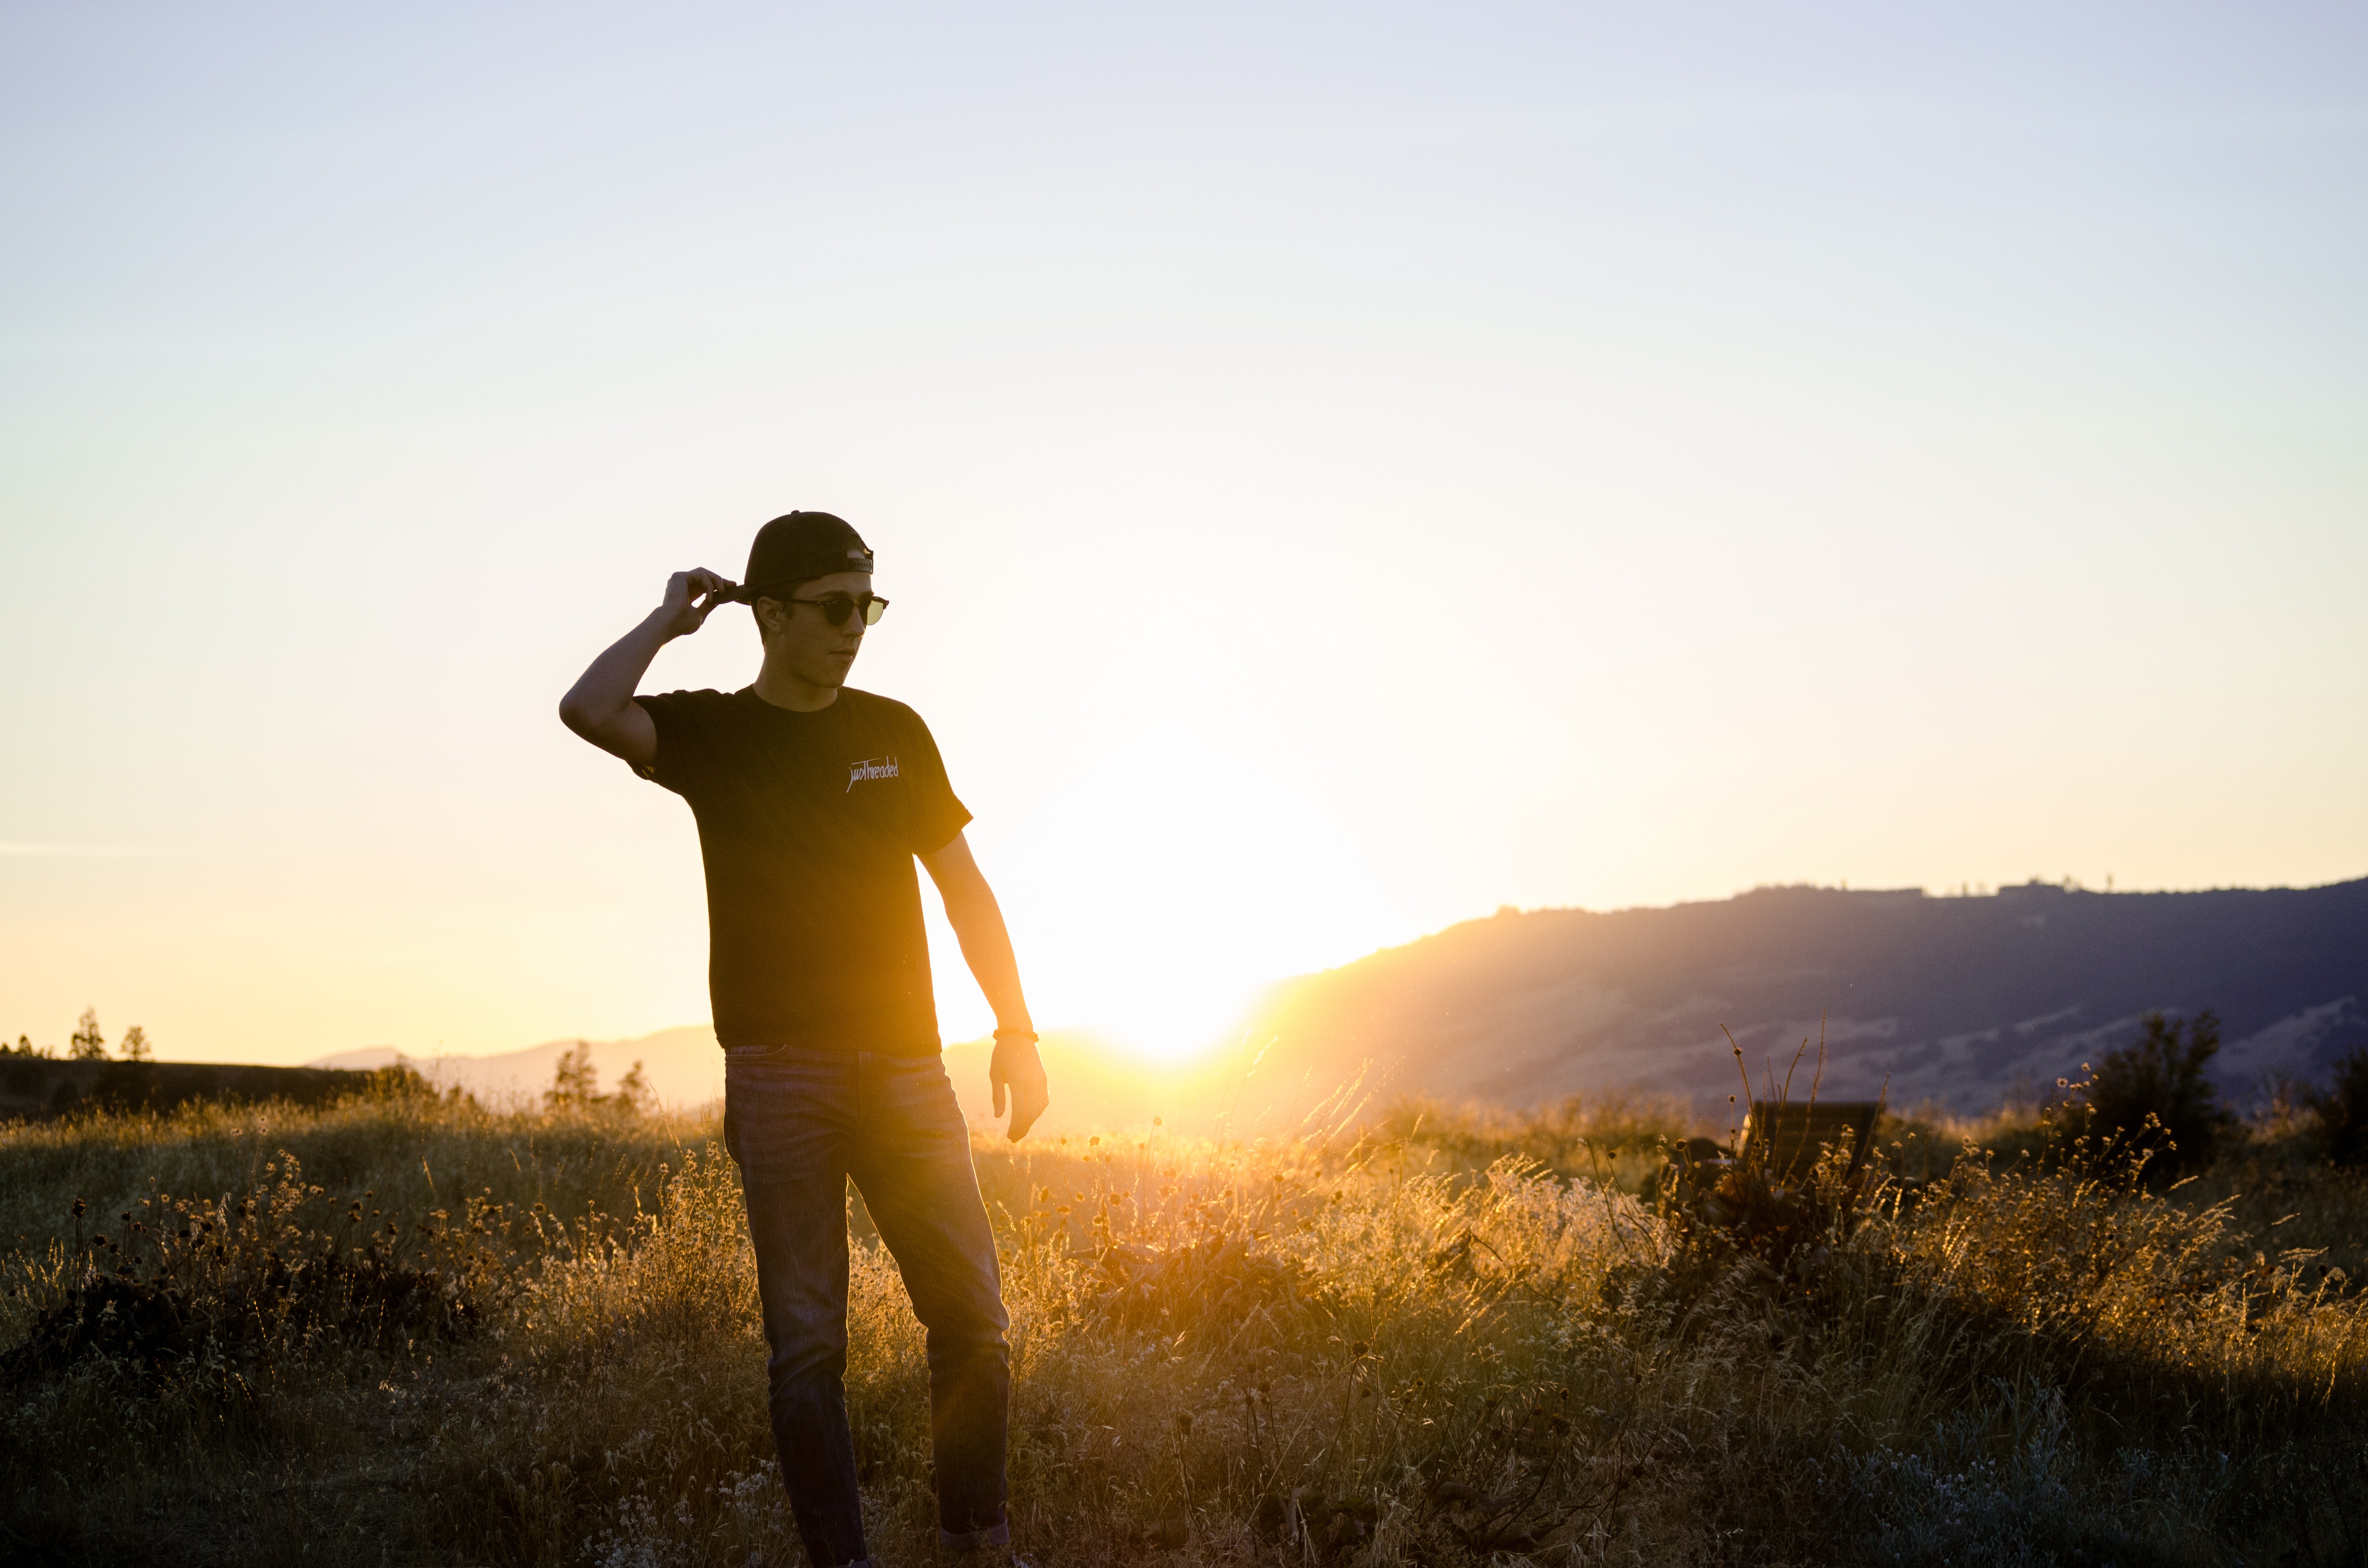
People in nature, sky, photograph, backlighting, sunlight, grassland, light, standing, morning, photography, grass, sunrise, horizon, hill, sunset, grass family, evening, landscape, silhouette, happy, cloud, sun, stock photography, recreation, meadow, plant, flash photography, plain, mountain